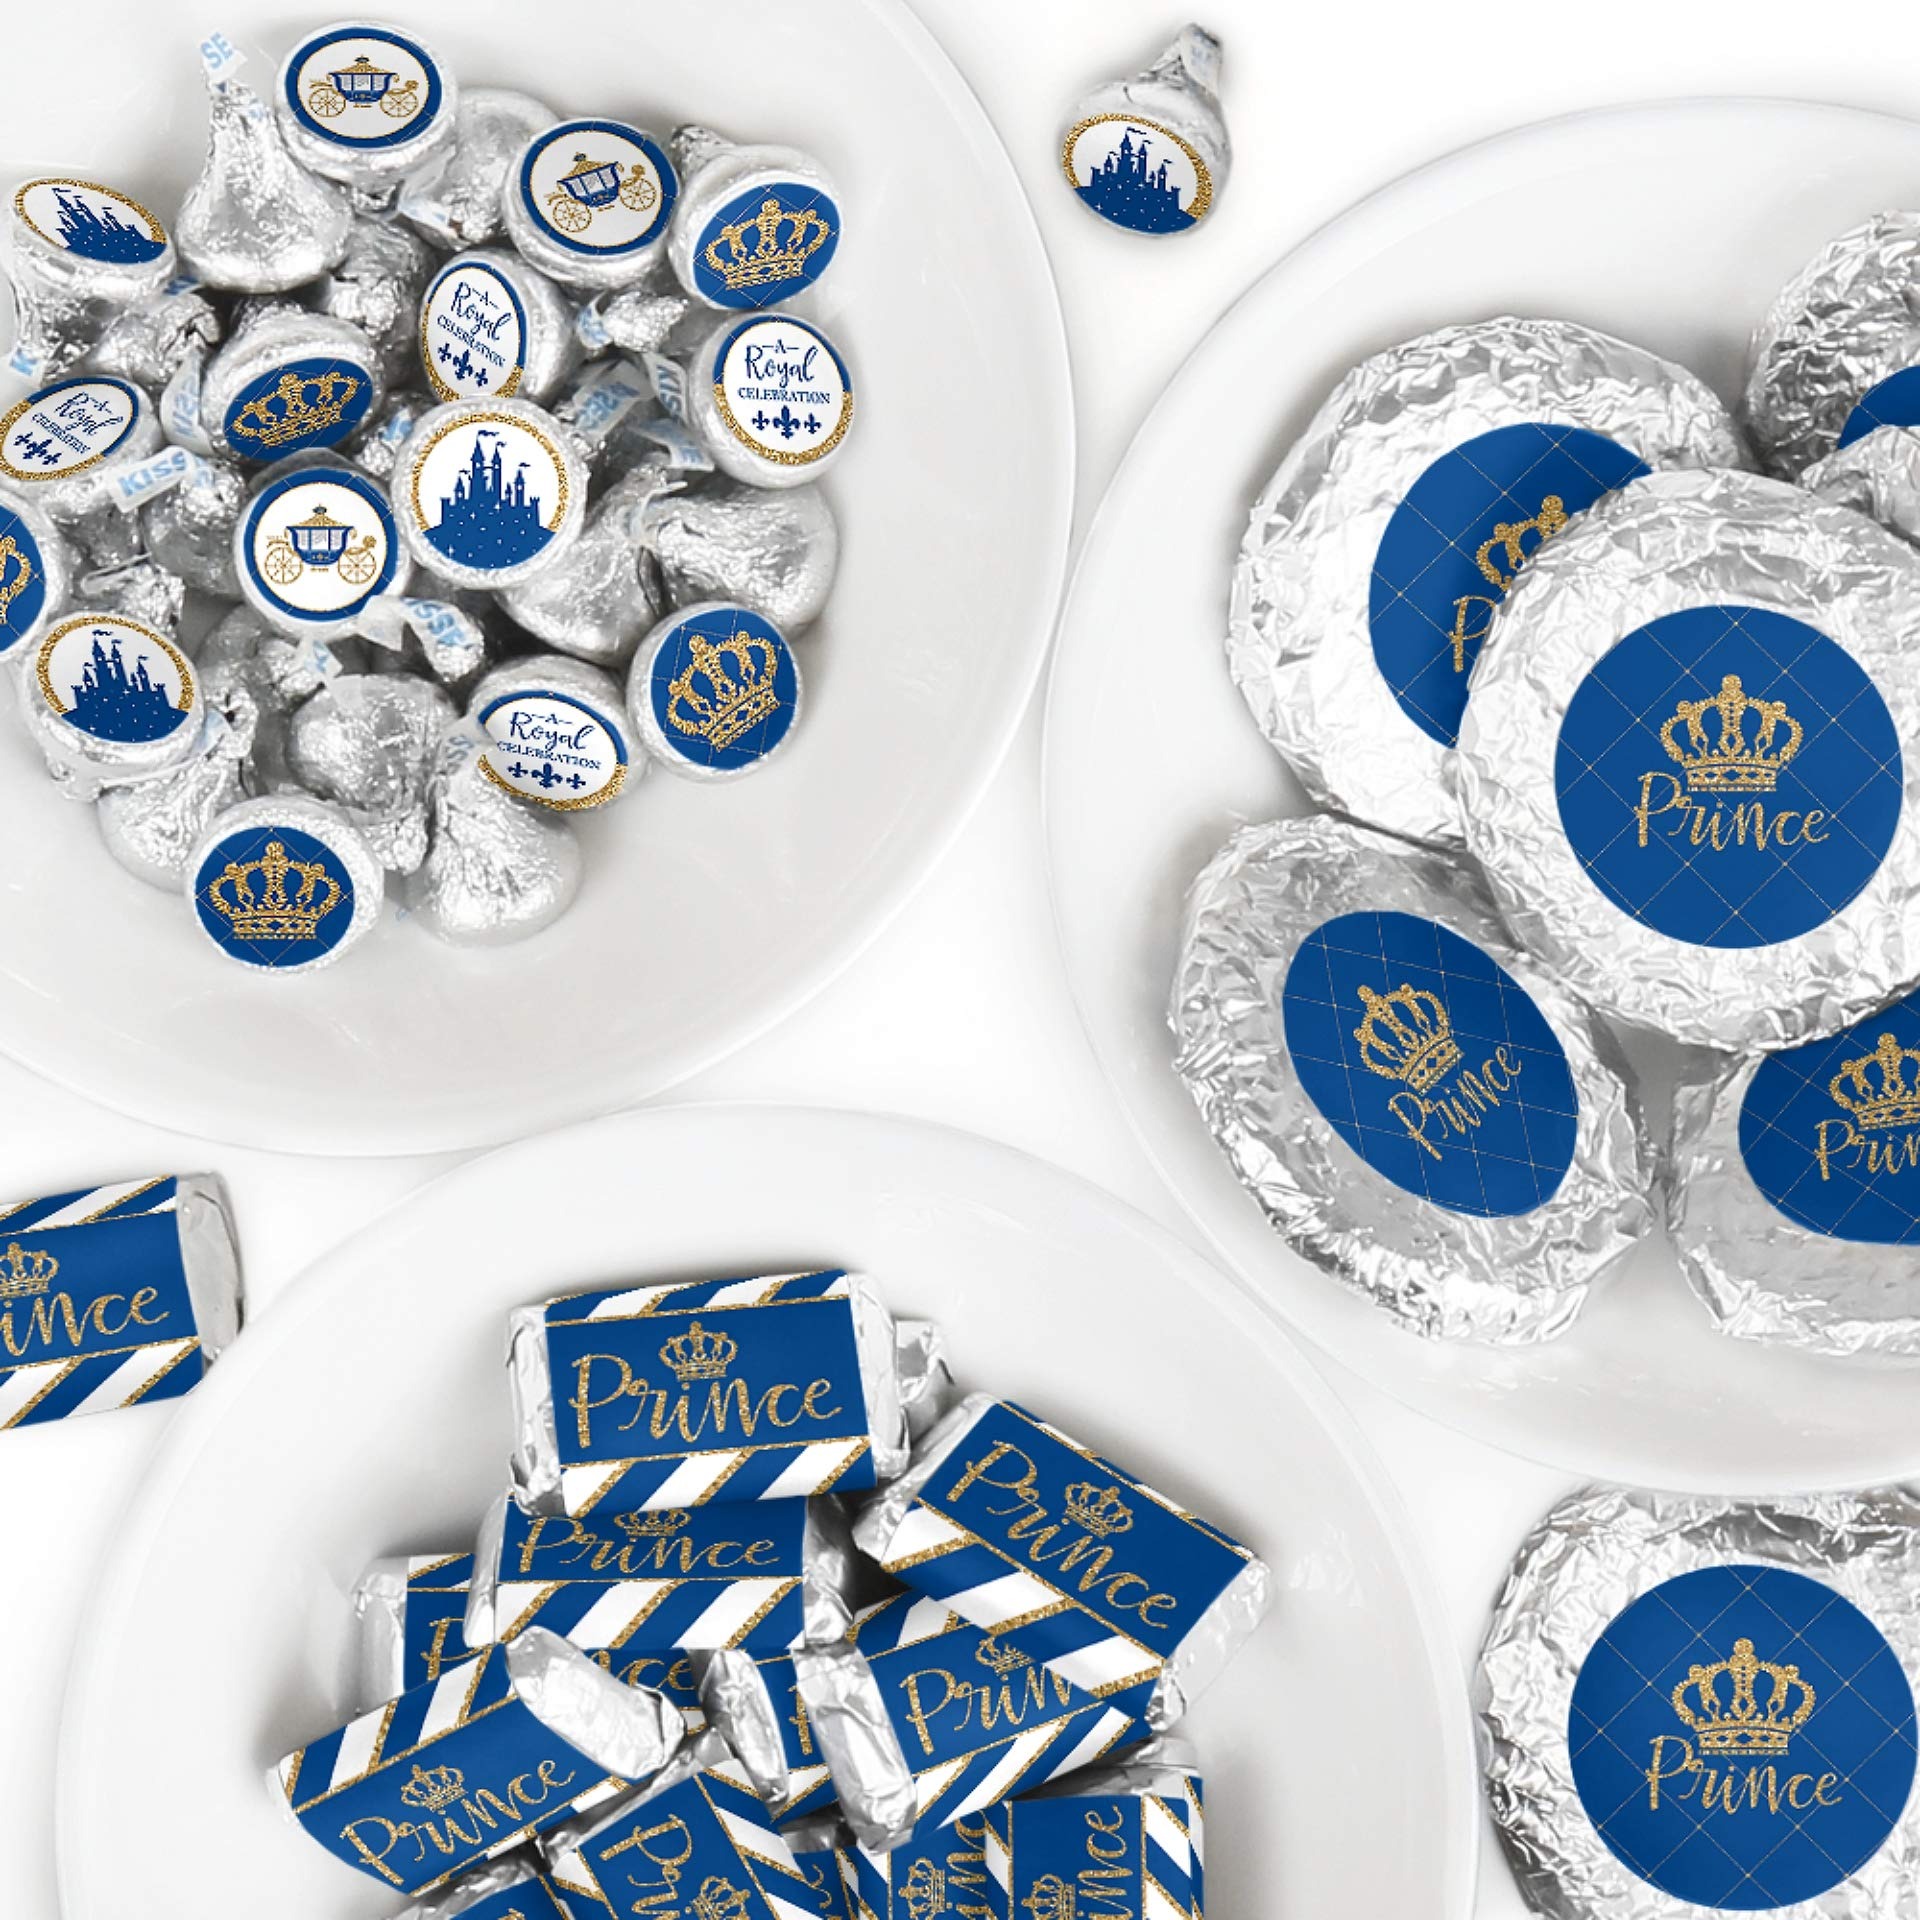
Item Name: Big Dot of Happiness Royal Prince Charming - Mini Candy Bar Wrappers, Round and Circle - Baby Shower or Birthday Party Favor Sticker Kit - 304 Pieces
Bullet Point 1: Royal Prince Charming Favor Kit: Candy Stickers INCLUDES: 2 sheets mini candy bar wrappers (total 40), 2 sheets round candy stickers (total 216), 2 sheets circle stickers (total 48). This 304-piece kit is perfect for styling a full candy buffet or use as unique party favors.
Bullet Point 2: Royal Prince Charming Favor Kit: Candy Stickers MEASURE: Mini Candy Bar Wrappers size 1.25 inches wide x 2.75 inches high and fit Hershey’s Miniatures candy bars. Round Candy Stickers, size .75 inches diameter and fit on bottom of Hershey’s Kisses. Circle Stickers, size 1.75 inches diameter. Note: Candy is not included.
Bullet Point 3: EASY ASSEMBLY: Easy assembly with this peel and stick favor kit. Simply center and press stickers onto your favorite candies to style dessert tables or decorate take-home favors for party guests.
Bullet Point 4: PREMIUM PARTY SUPPLIES: Little Prince Mini Candy Bar Wrappers, Round Candy Stickers, and Circle Stickers are professionally printed on sticker paper with a photo-like shine. They are individually inspected and carefully packaged by hand. Simply attached each sticker to your chosen candies.
Bullet Point 5: MADE IN THE USA: Candy Favor Sticker Kit is designed and manufactured at our Wisconsin facility using materials that are Made in the USA. Royal Prince Charming party decoration kit uses a No-Mess Glitter Print: Our party kits are designed with a printed image of glitter, eliminating glitter flake while maximizing bling effect! Note: Kisses and Miniatures are a trademark of the Hershey Company. Big Dot of Happiness, LLC is not associated with any Hershey candies mentioned.
Product Description: Royal Prince Charming candy favor sticker kit is a fun way to add a unique touch to all areas of your party. Be creative with this DIY decoration and use for treats, centerpieces, place settings, favors, and more! This 304-piece kit includes Mini Candy Bar Wrappers, Round Candy Stickers, and Circle Stickers. Easy assembly with peel and stick stickers, no tape needed. Simply center and press onto your favorite candies. Wow your party guests when you coordinate the candy buffet and favors to your baby shower or birthday theme with Prince Favor Kit: Candy Stickers.
Value: 1.0
Unit: Count

Price: 14.99